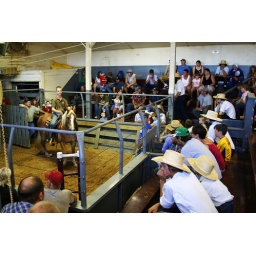
horses cost just a few hundred dollars ... and cows were sold for over $1000